I Was Happy Here

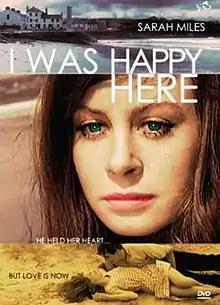

I Was Happy Here (U.S. title: Time Lost and Time Remembered; also known as Passage of Love) is a 1966 British drama film directed by Desmond Davis and starring Sarah Miles and Cyril Cusack. The screenplay was by Edna O'Brien and Davis.